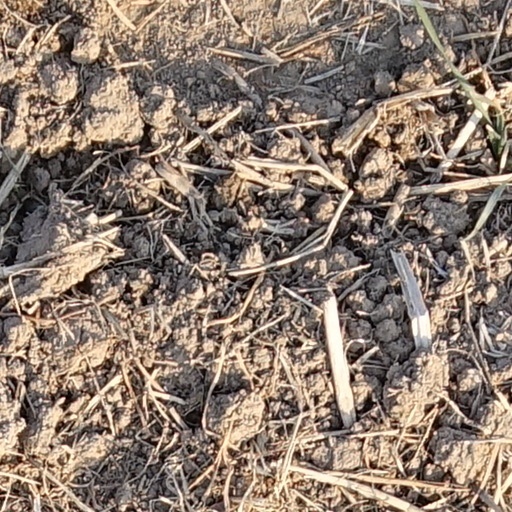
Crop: wheat